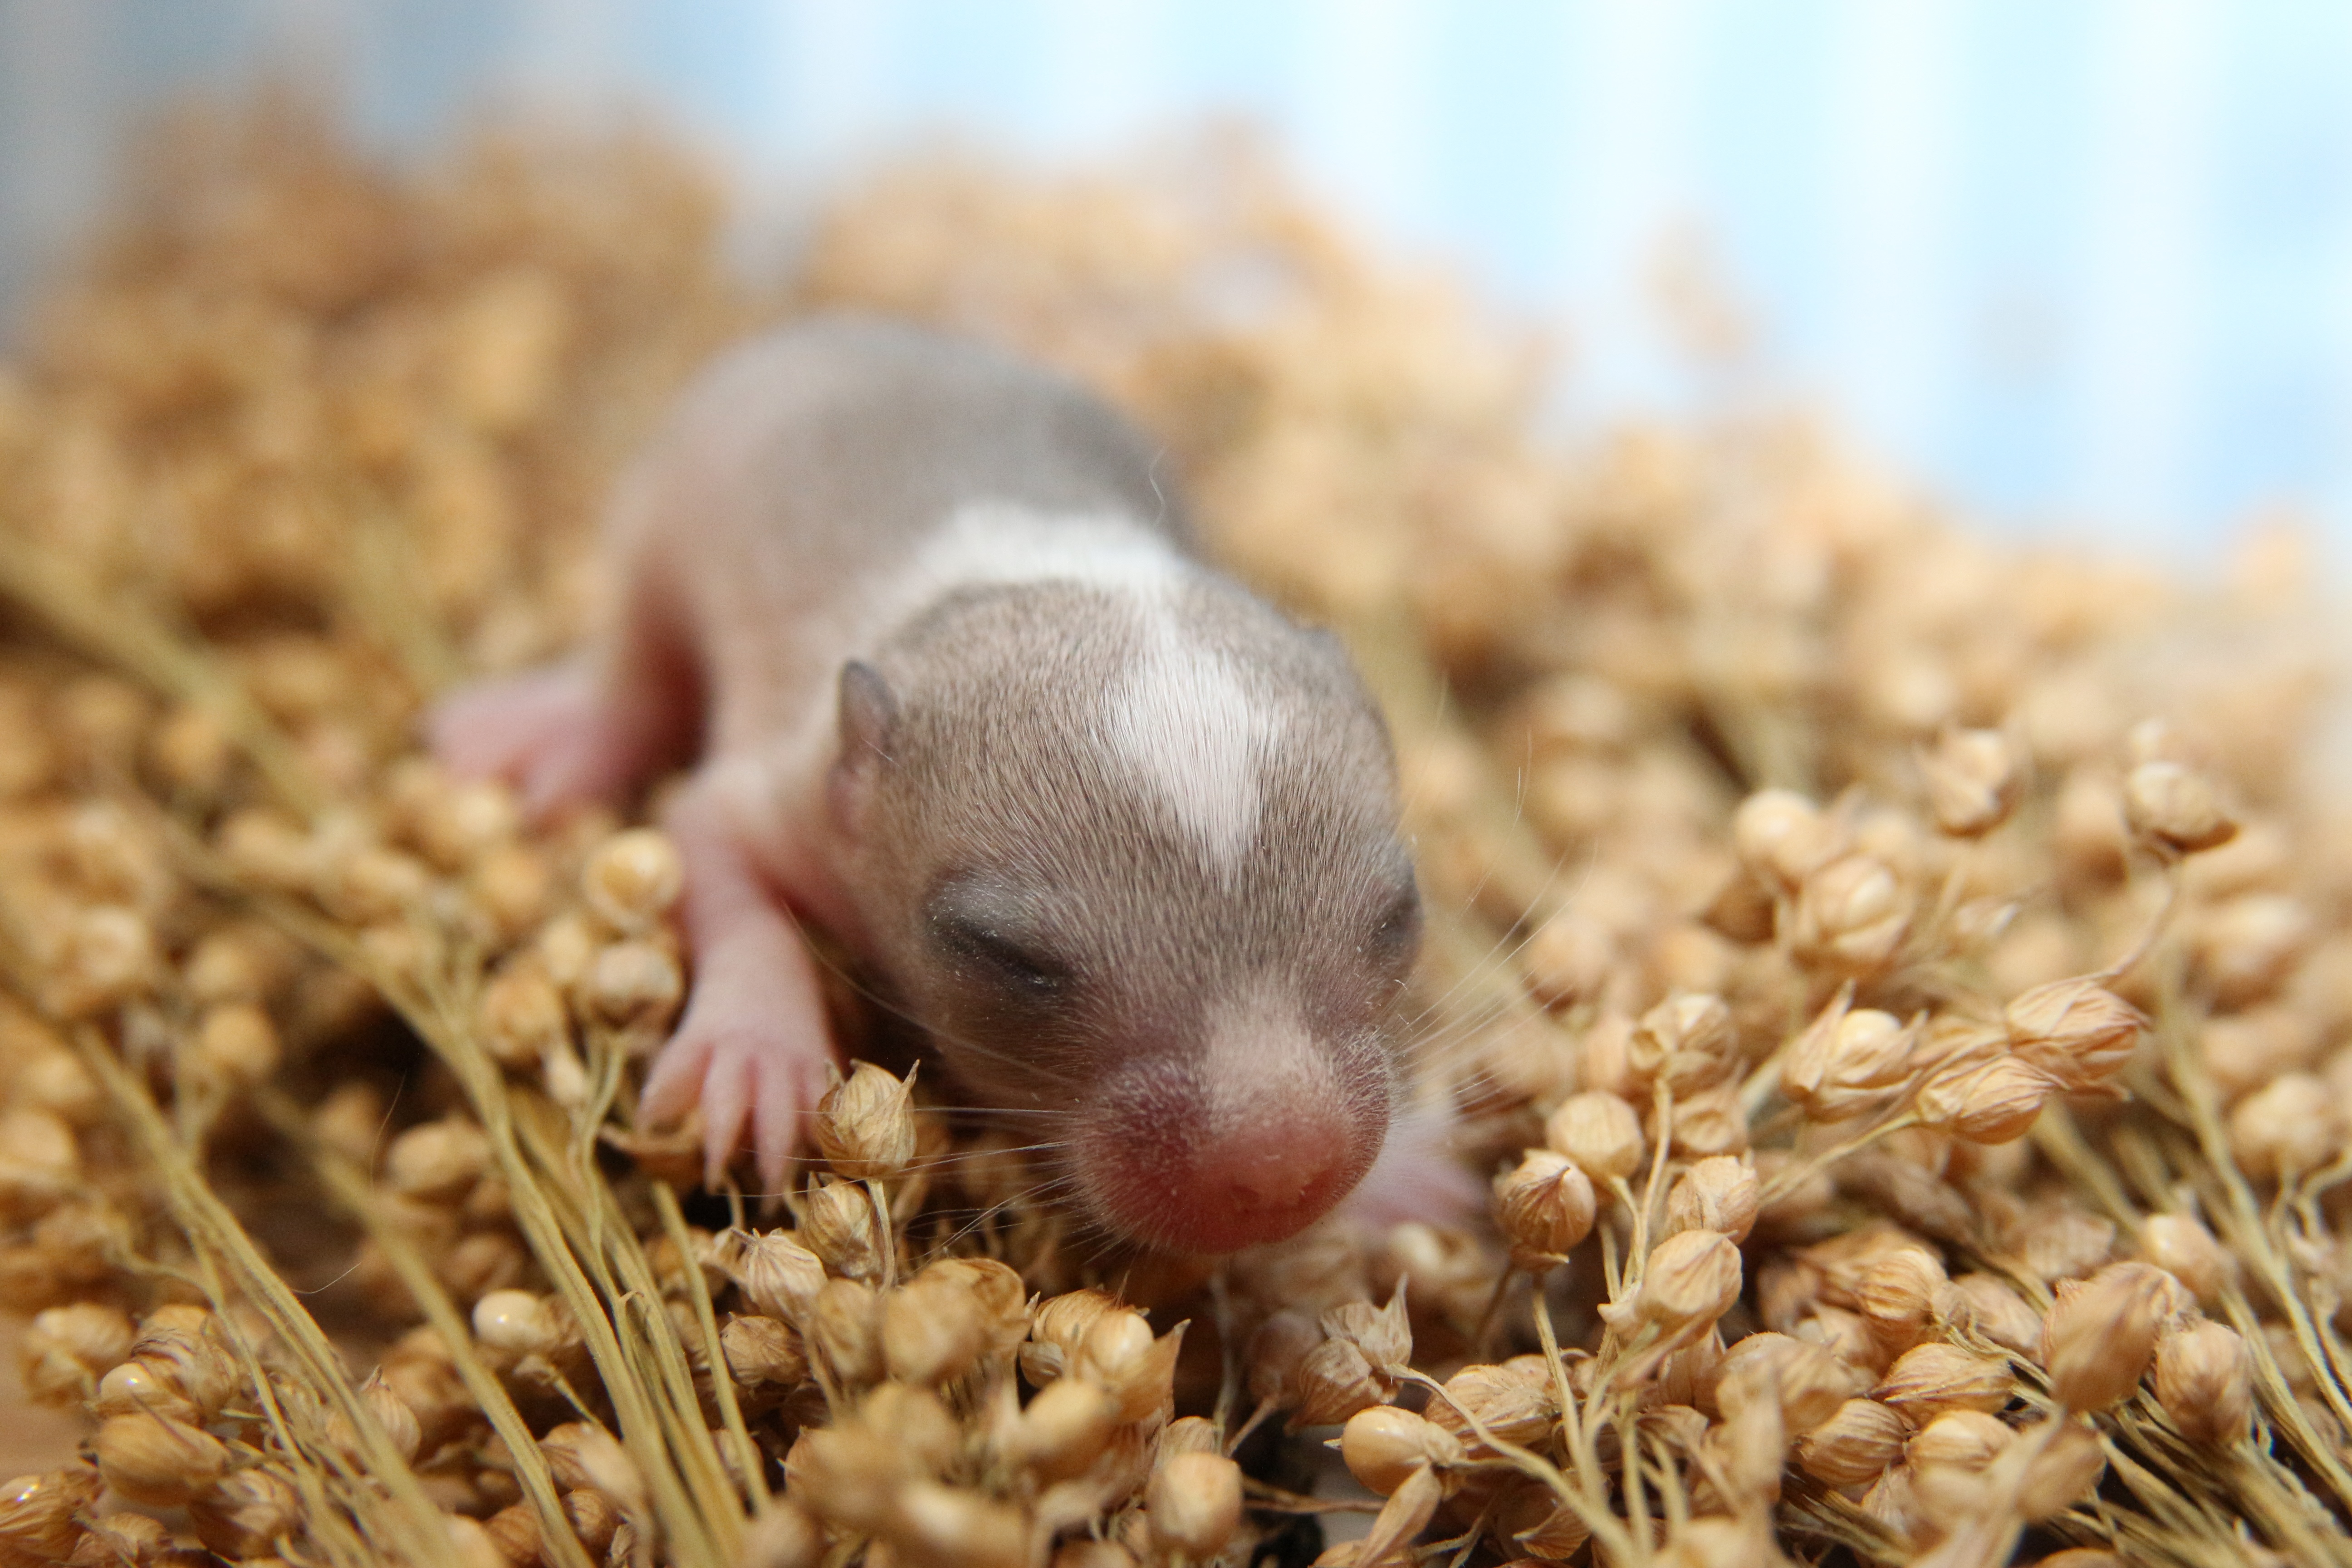
mouse, cute, small, mammal, hamster, rodent, fauna, close up, animals, vertebrate, pest, mongolian, mice, young animals, gerbil, muroidea, muridae, racing mouse, mongolian gerbils, gerbils